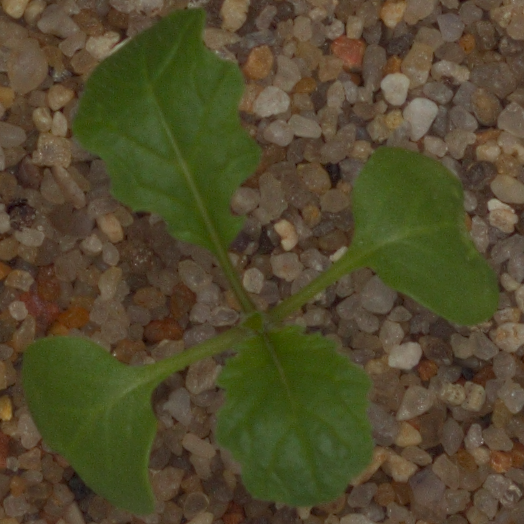
Label: charlock